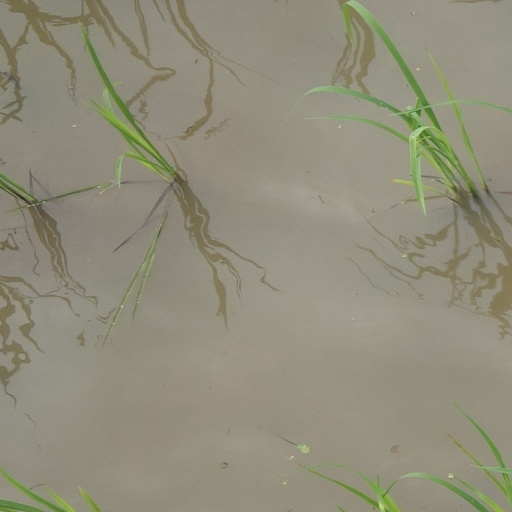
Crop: rice